The Goon

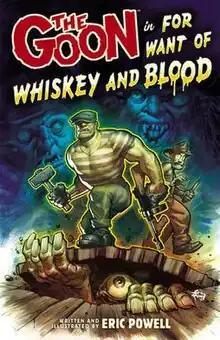
Cover of "The Goon: For Want of Whiskey and Blood" (October 2014).

The Goon is a comic book series written and drawn by Eric Powell. The series mixes both a comical and violent atmosphere with a supernatural slant, which pit the titular character against undead creatures/zombies, ghosts, ghouls, mutants, skunk-apes with an unnatural hunger for pies, giant squids, mob/gang leaders, extra-dimensional aliens, mad scientists and robots.